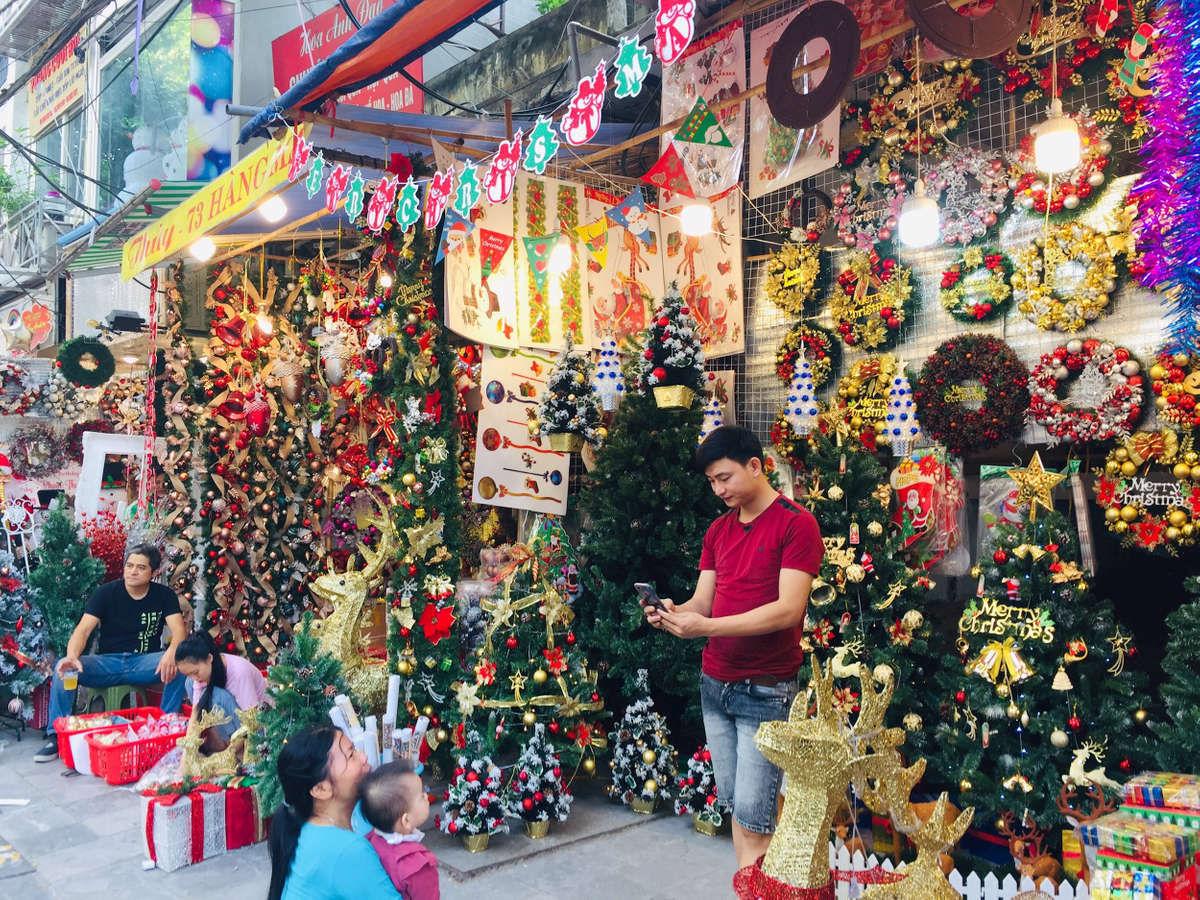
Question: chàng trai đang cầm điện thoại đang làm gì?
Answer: chàng trai đang chụp hình một đứa bé